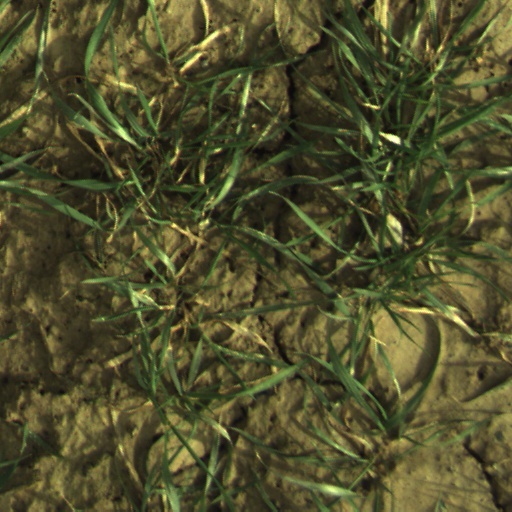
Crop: wheat